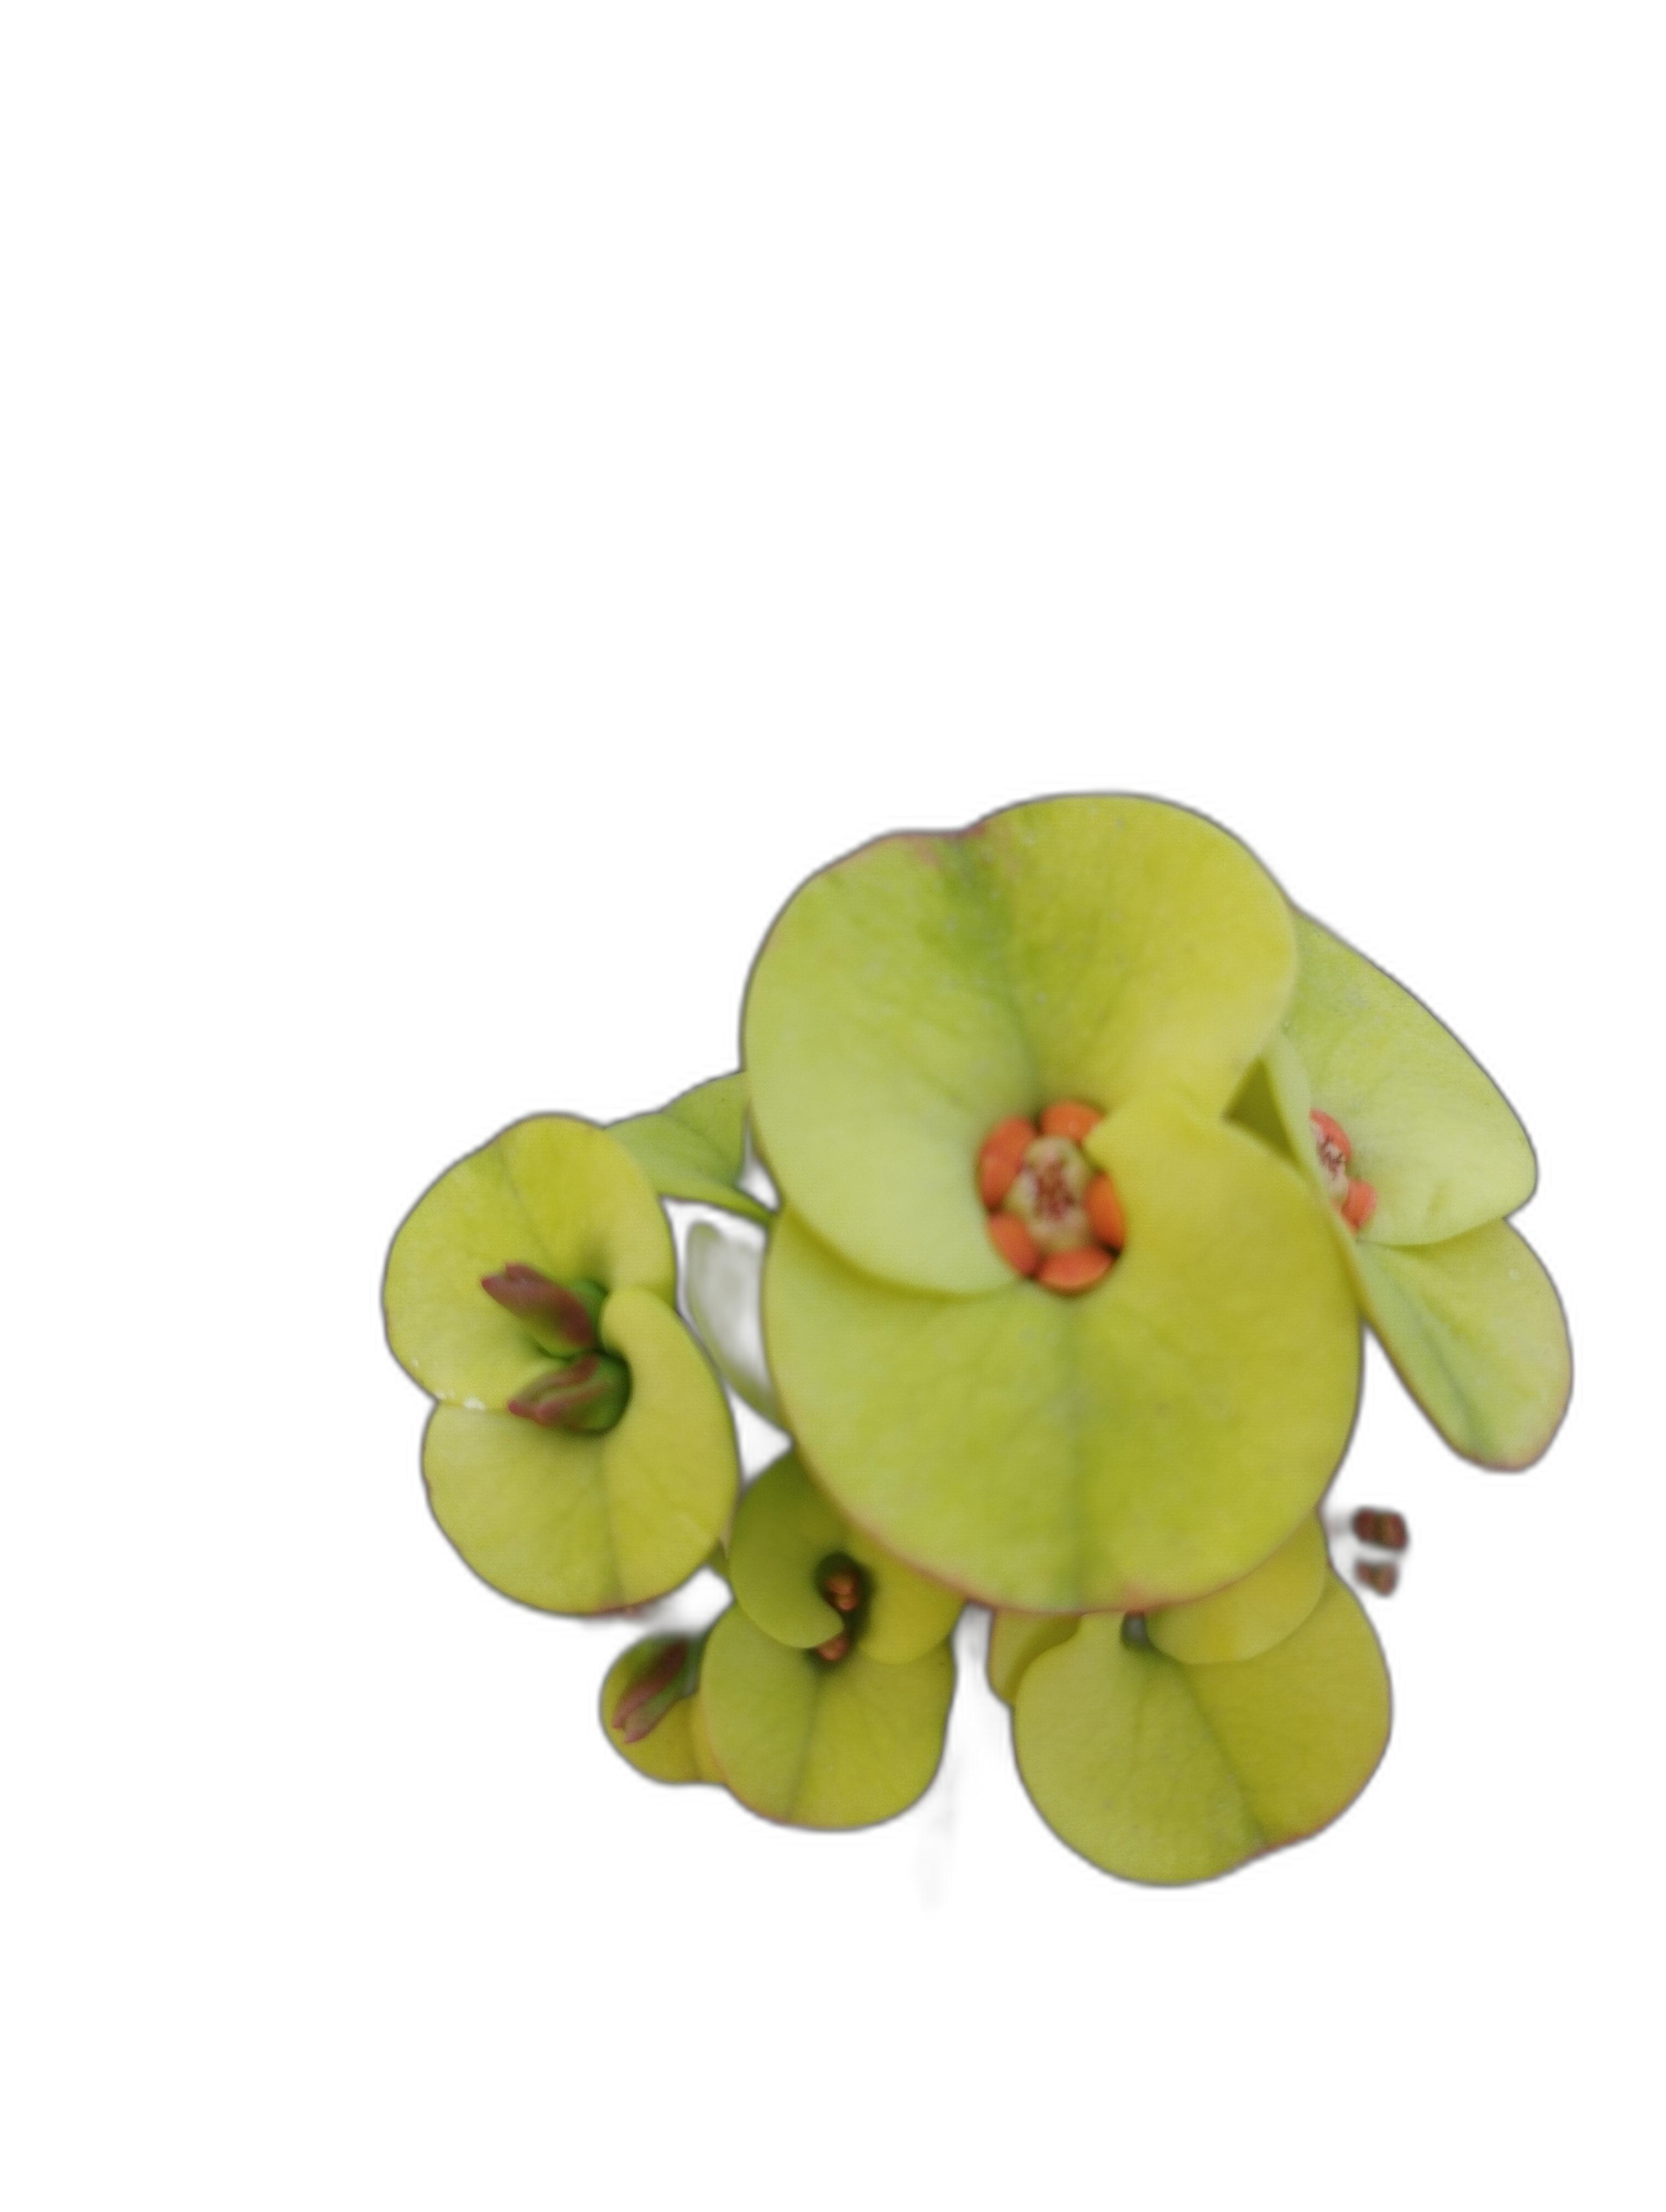
Label: Crown of thorns